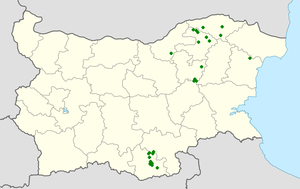
L'alévisme regroupe des membres de l'islam dits hétérodoxes et revendique en son sein la tradition universelle et originelle de l'islam et plus largement de toutes les religions monothéistes. L'alévisme se rattache au chiisme duodécimain à travers le sixième imam et à Haci Bektaş Veli, fondateur de l'ordre des bektachi dont la généalogie mythique remonte aussi au sixième imam. Il se classe dans les traditions soufies et ses croyances sont assimilables au panenthéisme. Bien qu'il soit de tradition très ancienne, certains voient en l'alévisme une philosophie et une croyance propre à lui-même hors de l'islam, et d'autres un courant « libéral » ou « progressiste » de l'islam dont les dogmes diffèrent de ceux du sunnisme et du chiisme dit jafarisme.